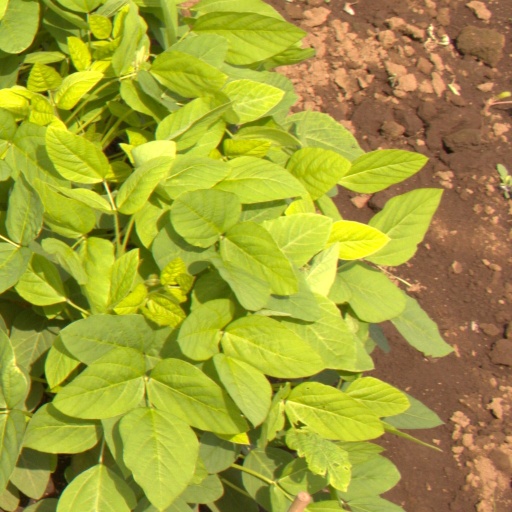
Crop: soybean